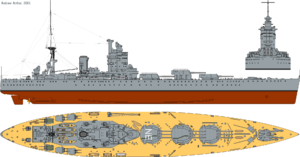
Le HMS Nelson est un cuirassé britannique construit dans le début des années 1920. C'est la première unité de la classe Nelson, suivi par le HMS Rodney. Il est nommé en l'honneur de Horatio Nelson, vainqueur de la bataille de Trafalgar.
La classe Nelson est une classe de cuirassés de la Royal Navy, mis en service entre les deux guerres mondiales. Deux navires de cette classe ont été lancés et mis en service : le HMS Nelson et le HMS Rodney, tous les deux en service en 1927.
Le HMS Rodney est un cuirassé de la Royal Navy ayant servi pendant la Seconde Guerre mondiale. Il est nommé ainsi en l'honneur de l'amiral George Brydges Rodney. C'est le second et dernier navire de la classe Nelson.